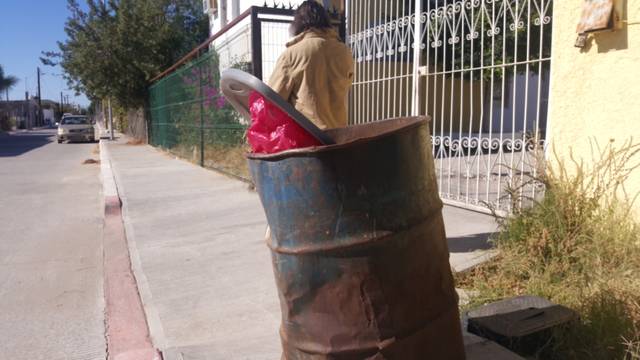
Region: Mexico
Coordinates: 24.15, -110.328